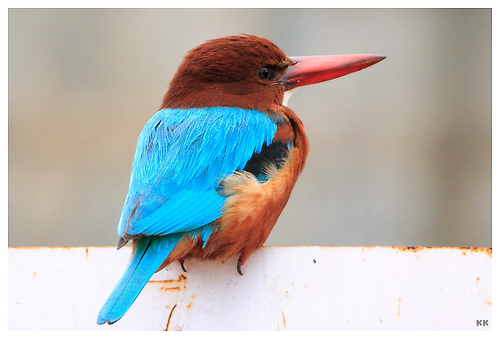
this colorful little bird has a very large red bill for its size, with a rich brown head and an orange belly, and a sky blue back and tail.
a small colorful bird with a bright blue back, coverts, secondaries, and tail, along with a reddish brown head and nape, black and blue side, and orange breast and belly.
the bird has a red belly with blue wings and a red head.
colorful bird with long, fat and sharp pointed beak that is orange, and brown crown and nape, and black eye
this bird is mostly brown with bright blue wings and tail and a long, chunky red bill.
this colorful bird has a brilliant blue on it's tail back and primary/secondary wing feathers and a highly contrasting rusty brown head & belly with rust colored coverts and an oversized pointy bill.
the bird has teal wing bars, a long red bill and an amber crown.
this colorful bird has a bright blue back that extends all the way down to the tail with a long and wide red beak.
this light blue color of this bird's wings is a huge contrast to the reddish brown of the head and body and it has a very long red bill.
this bird has a brown crown with blue back and long pink beak.
Species: White Breasted Kingfisher